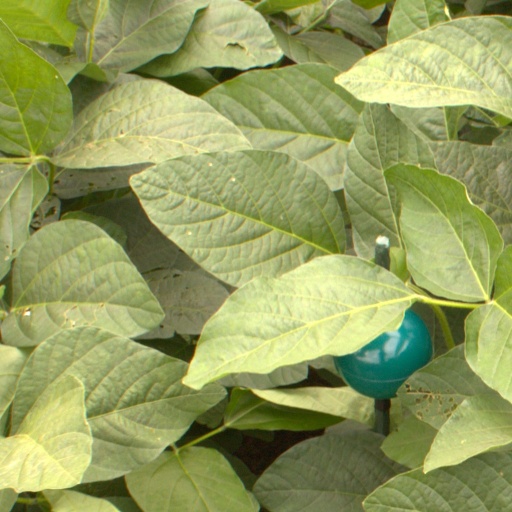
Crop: soybean